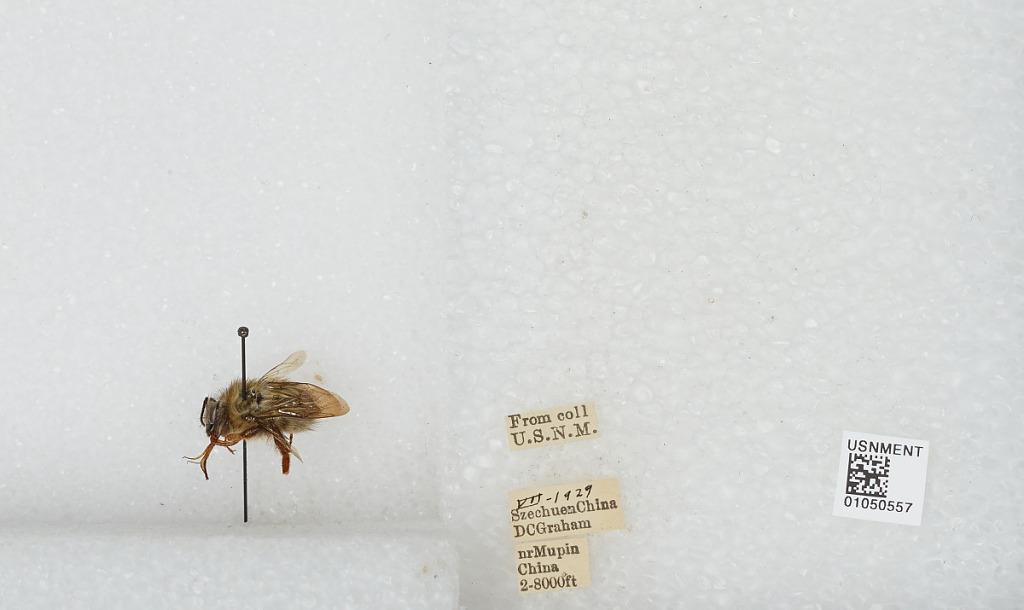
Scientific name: Bombus sp.
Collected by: D. Graham
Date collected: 1929-7-
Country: China
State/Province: Sichuan
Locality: Near Muping